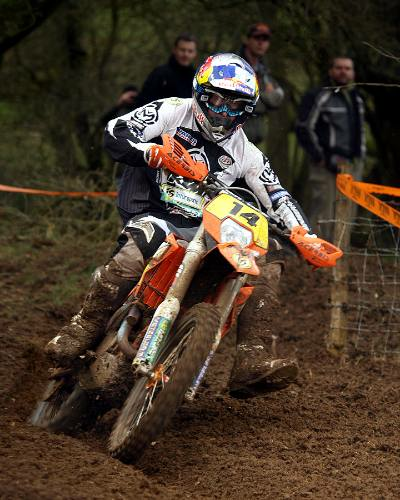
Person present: Yes